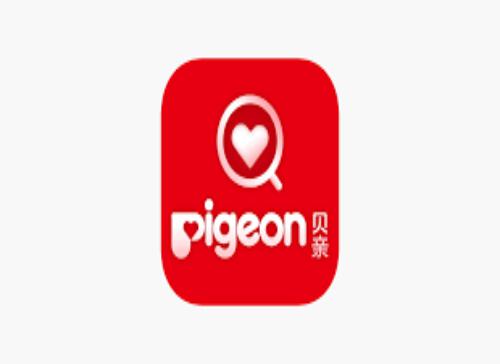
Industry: Necessities